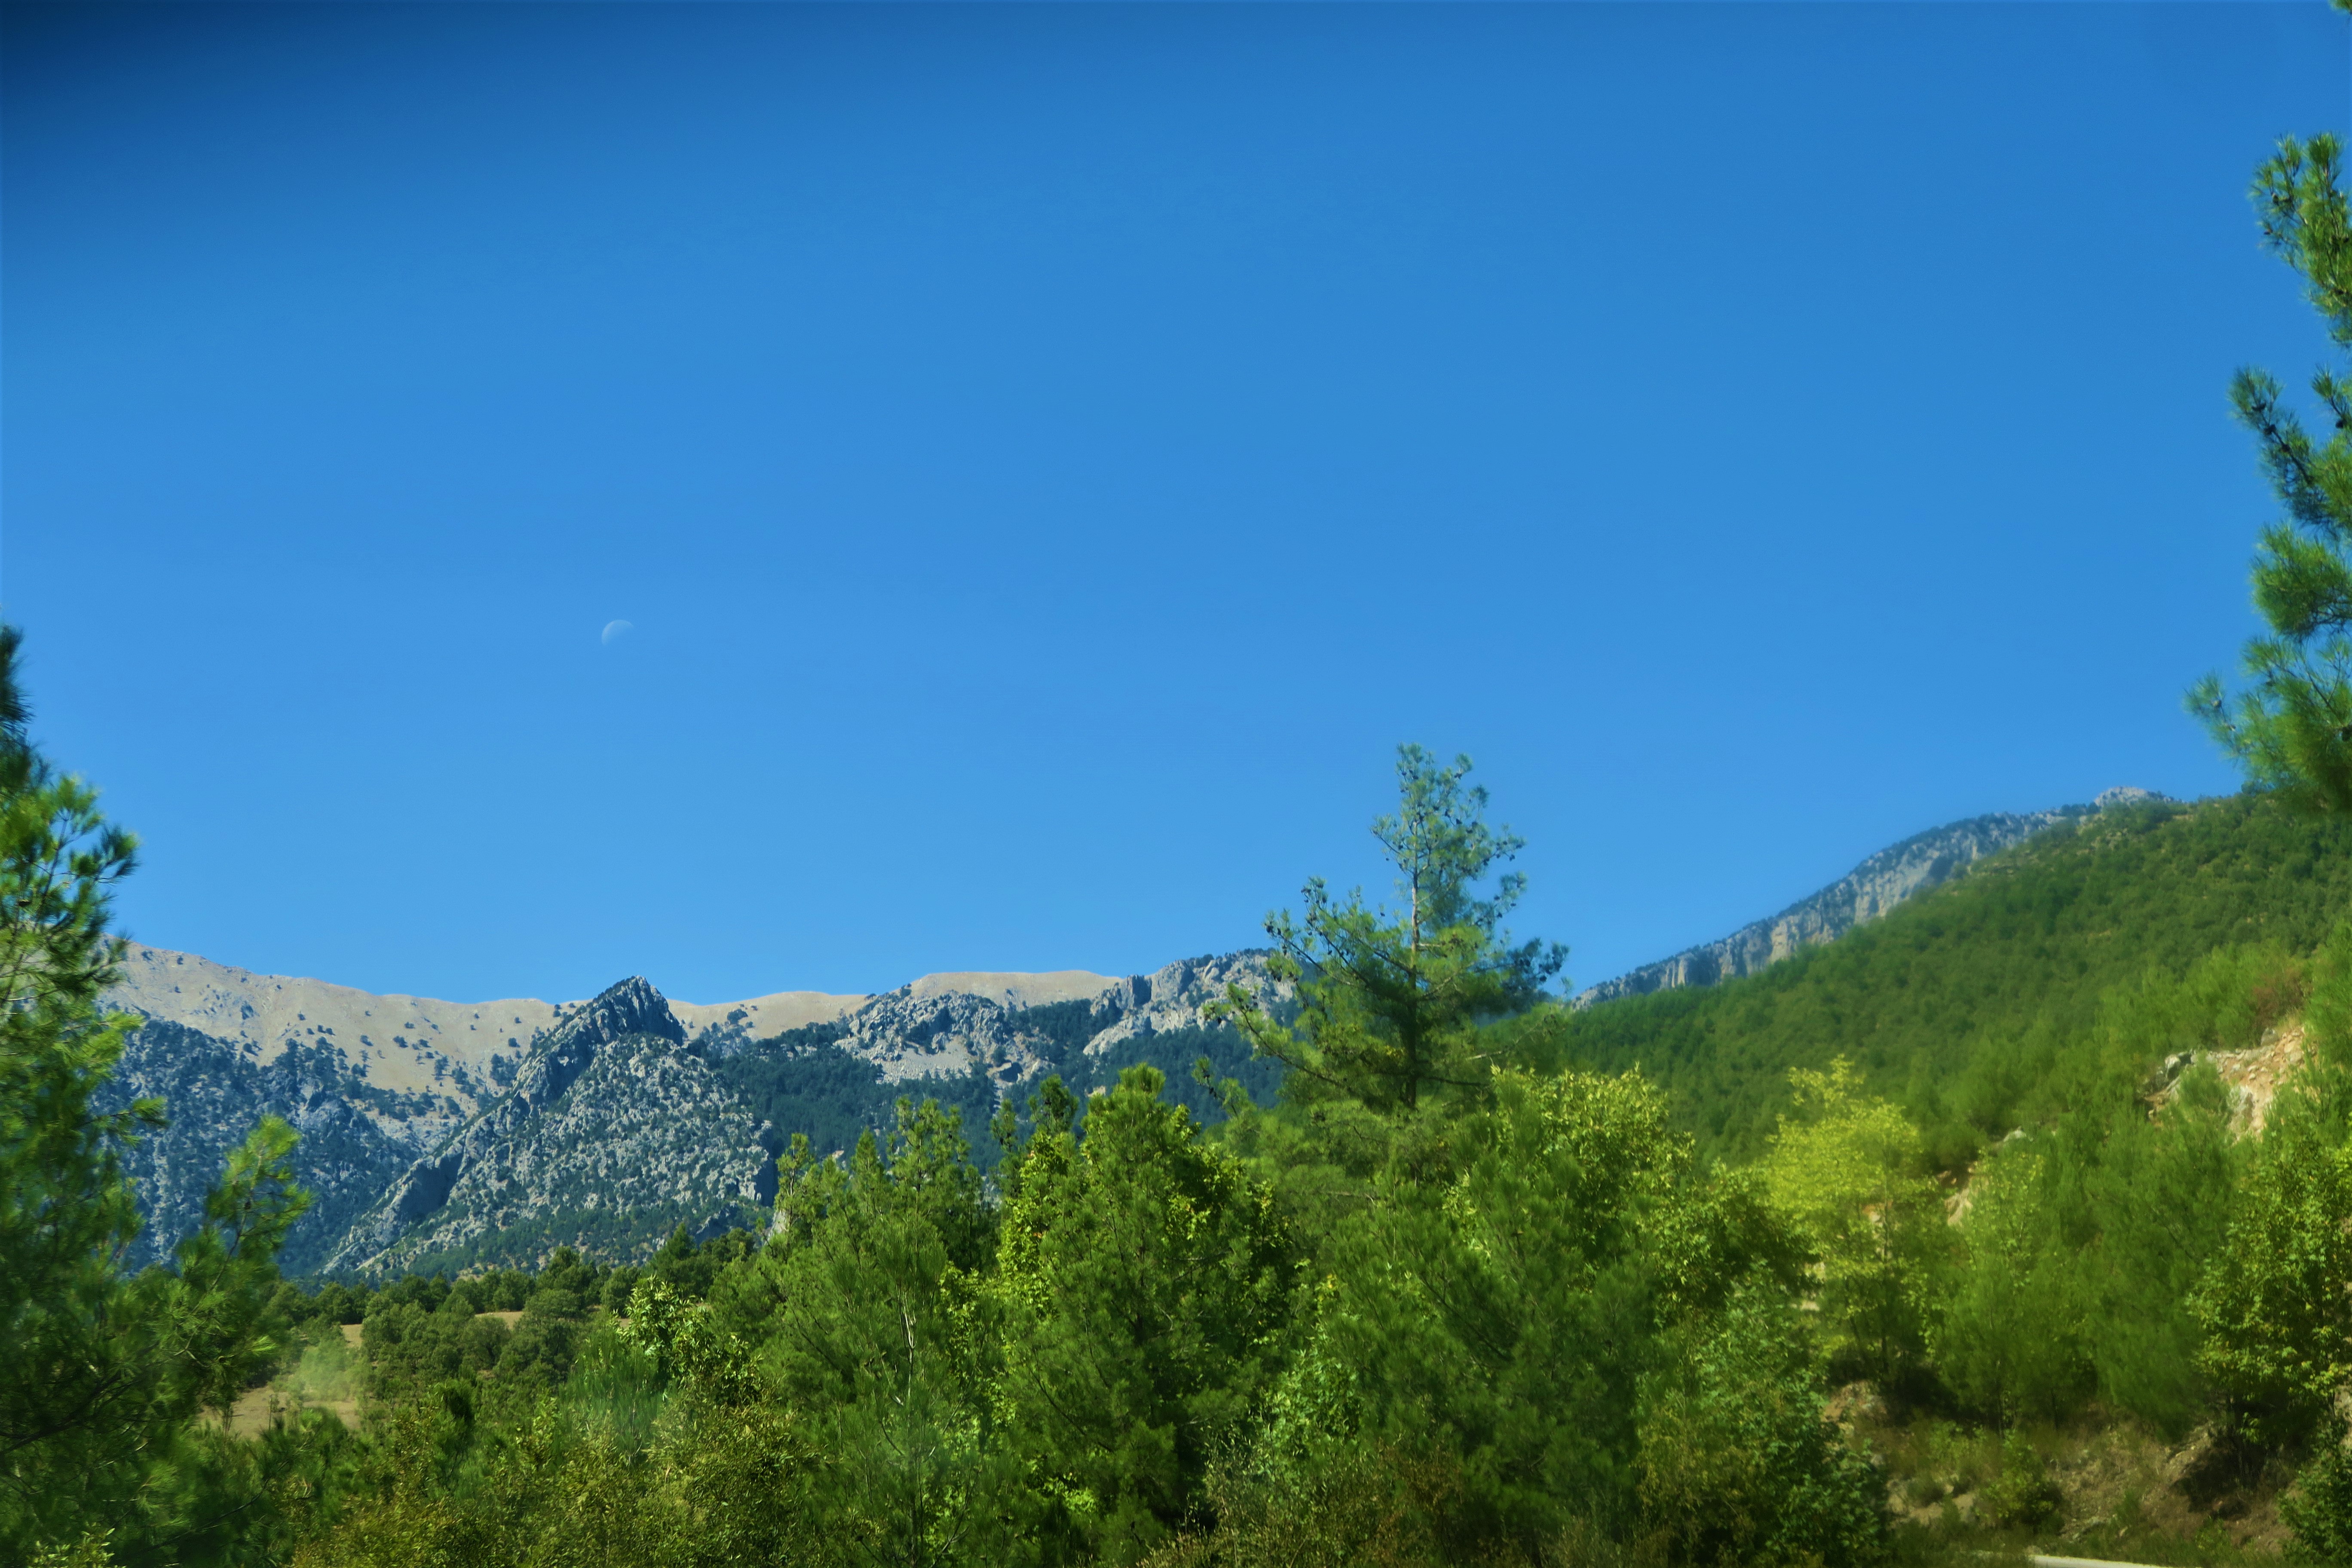
mountains, nature, green, highs, forest, tree, plant, countryside, beautiful, sky, blue, mountainous landforms, mountain, natural landscape, vegetation, wilderness, natural environment, hill station, mountain range, nature reserve, biome, alps, cloud, highland, hill, tropical and subtropical coniferous forests, leaf, woody plant, national park, landscape, valley, spring, mount scenery, ridge, temperate coniferous forest, temperate broadleaf and mixed forest, photography, road, terrain, rock, vacation, plant community, fell, meadow, massif, pine family, pine, grassland, valdivian temperate rain forest, fir, conifer, river, mountain pass, old growth forest, spruce fir forest, tourism, larch